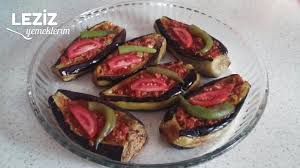
Yemek: karniyarik